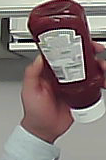
Product: heinz_ketchup